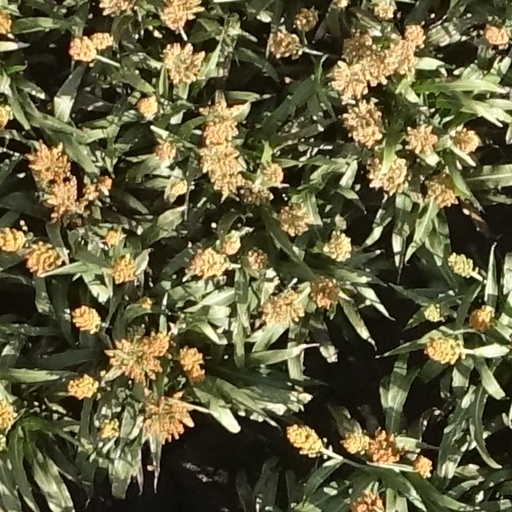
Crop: sorghum